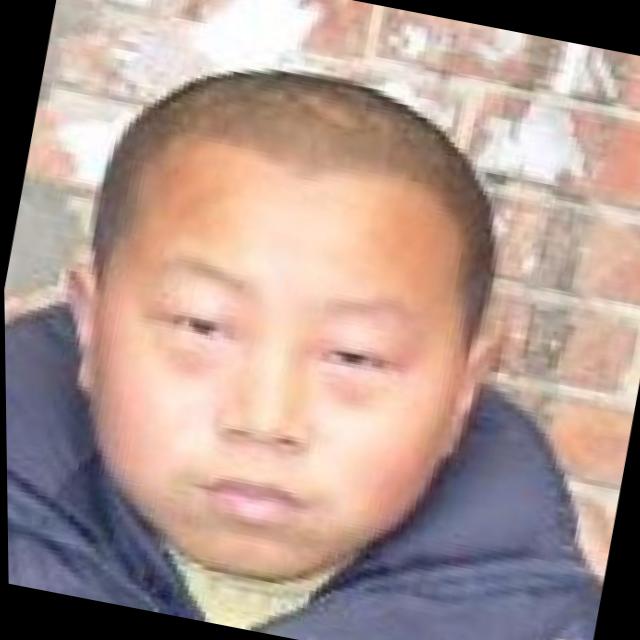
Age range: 13-20